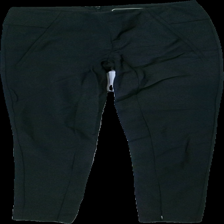
View: front
Type: Trousers
Category: Ladies
Brand: Malene Birger
Colors: Black
Material: 100% nylone
Cut: Regular
Size: 34
Season: All
Damage location: bottom right
Damage 2 location: bottom left
Damage 3 location: bottom left
Price range: <50
Recommended usage: Export
Description: svarta byxor, noppriga